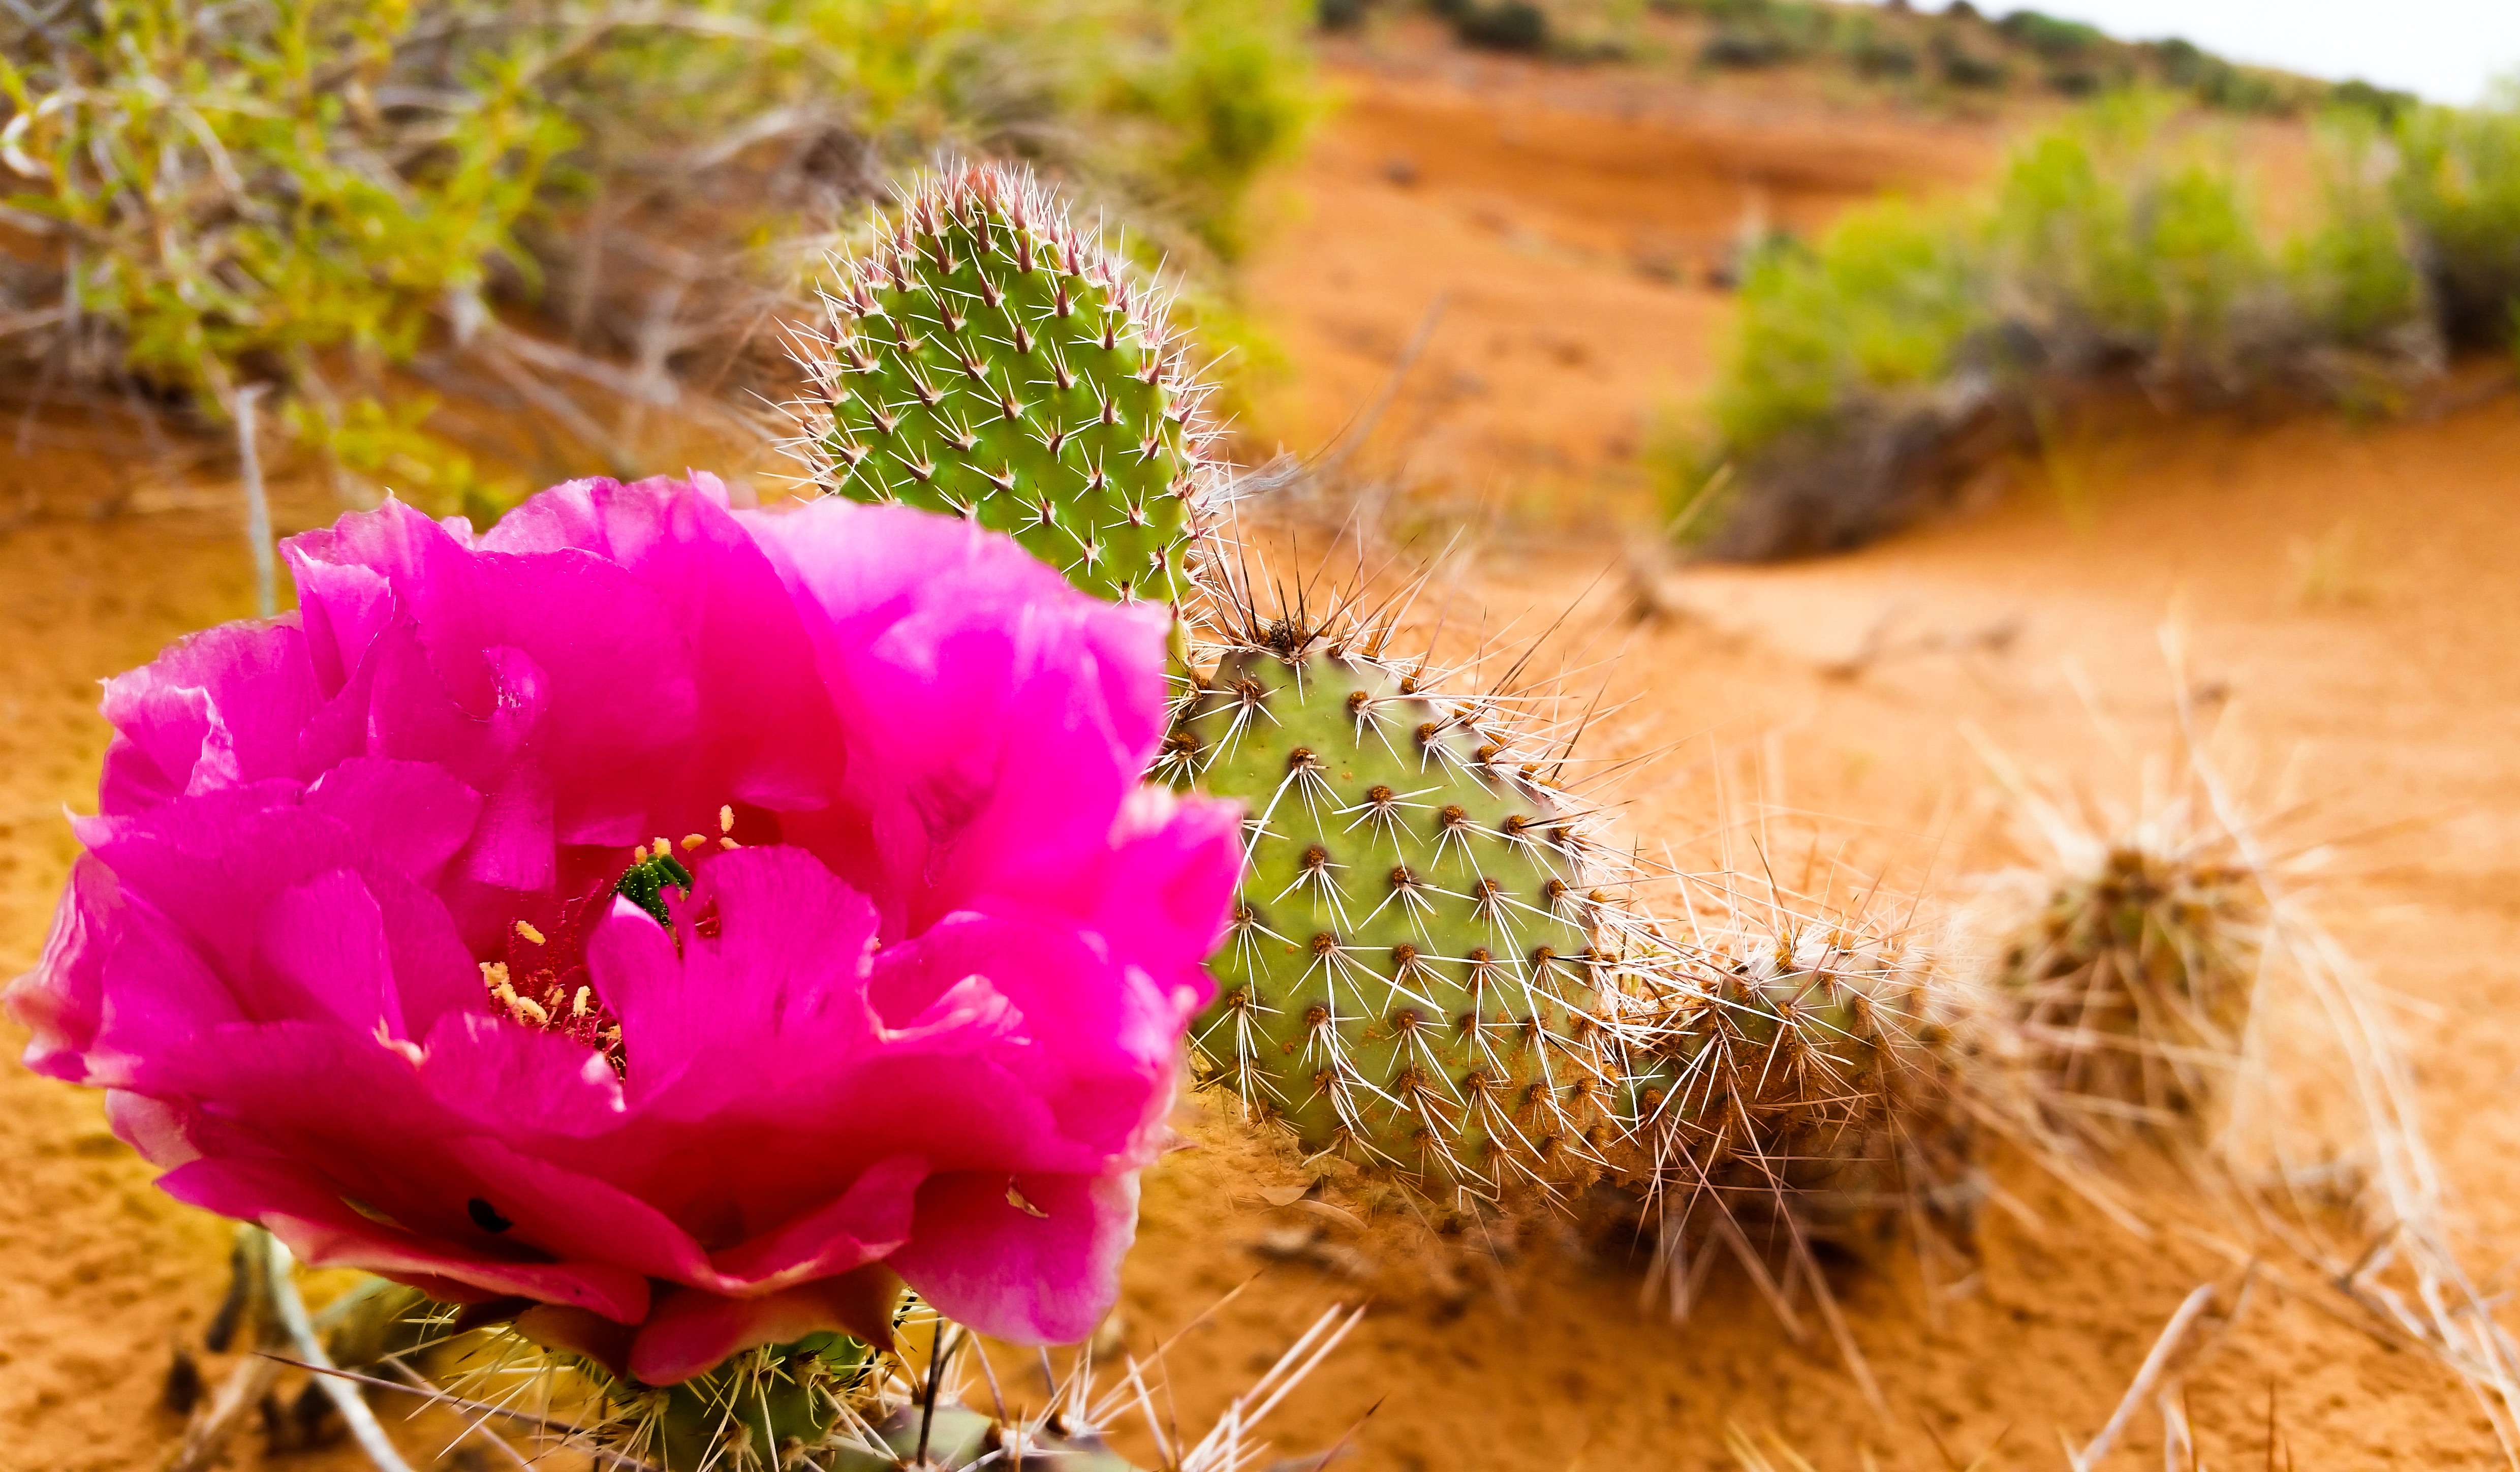
cactus, plant, flower, soil, botany, flora, wildflower, caryophyllales, macro photography, flowering plant, land plant